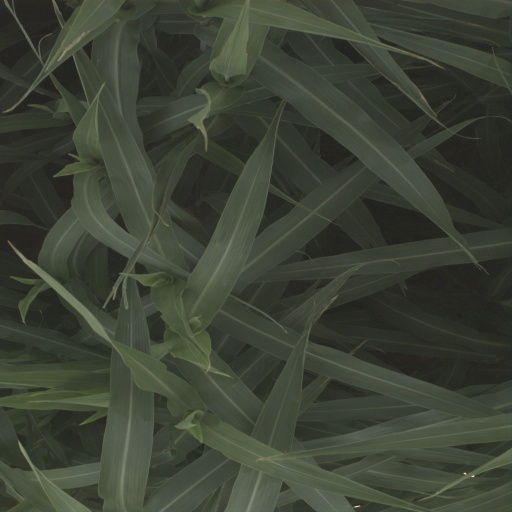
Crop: sorghum